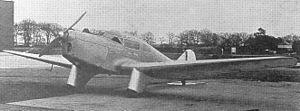
Le Miles M.4 Merlin était un monoplan léger britannique à cinq places, conçu pendant les années 1930 par la société Miles Aircraft Limited.